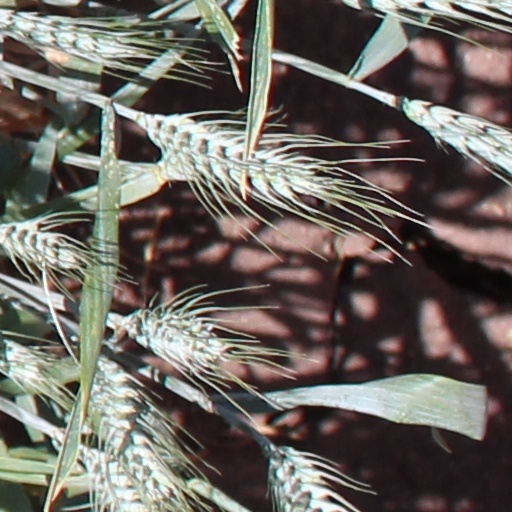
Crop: wheat